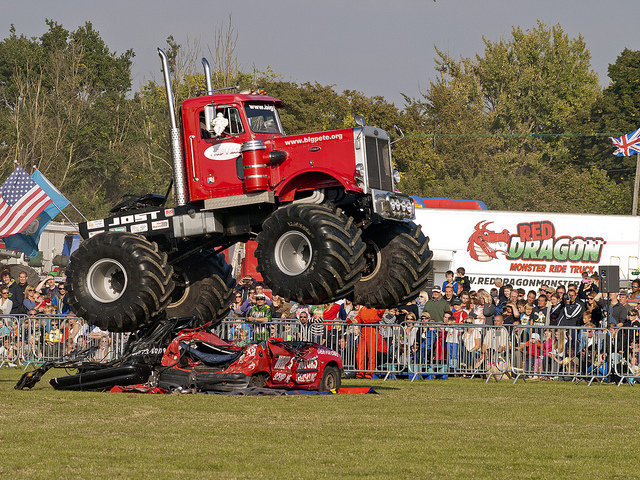
user: Given an image and a question. Answer the question in a short answer. Question: What is the name of this event? Short Answer:
assistant: monster truck rally